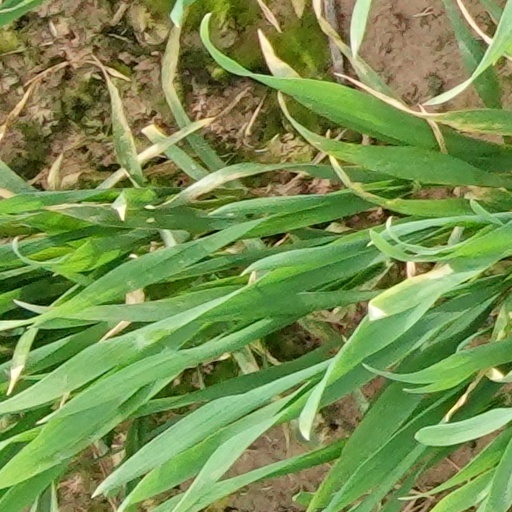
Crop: wheat